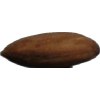
Label: almonds